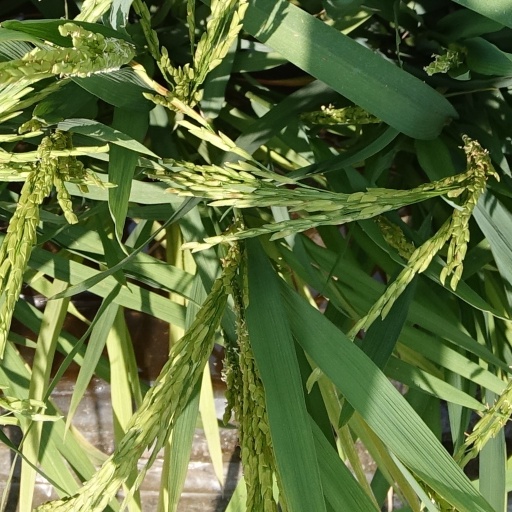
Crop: rice